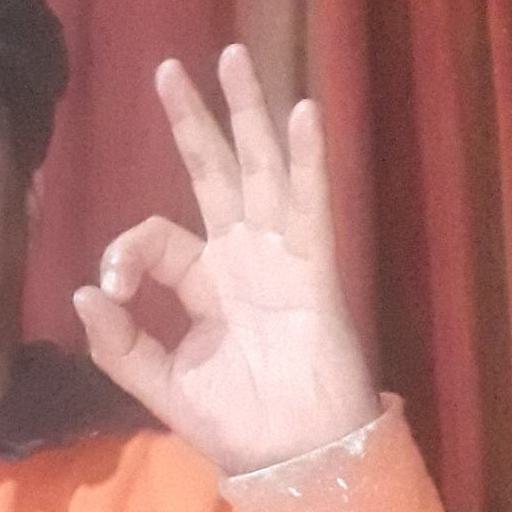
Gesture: ok